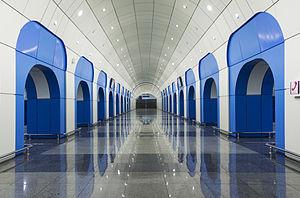
Baïkonour est une station de métro de la ligne 1 du métro d'Almaty au Kazakhstan. L'ouverture de la station a eu lieu le 1ᵉʳ décembre 2011. Elle est nommée en référence au cosmodrome de Baïkonour.